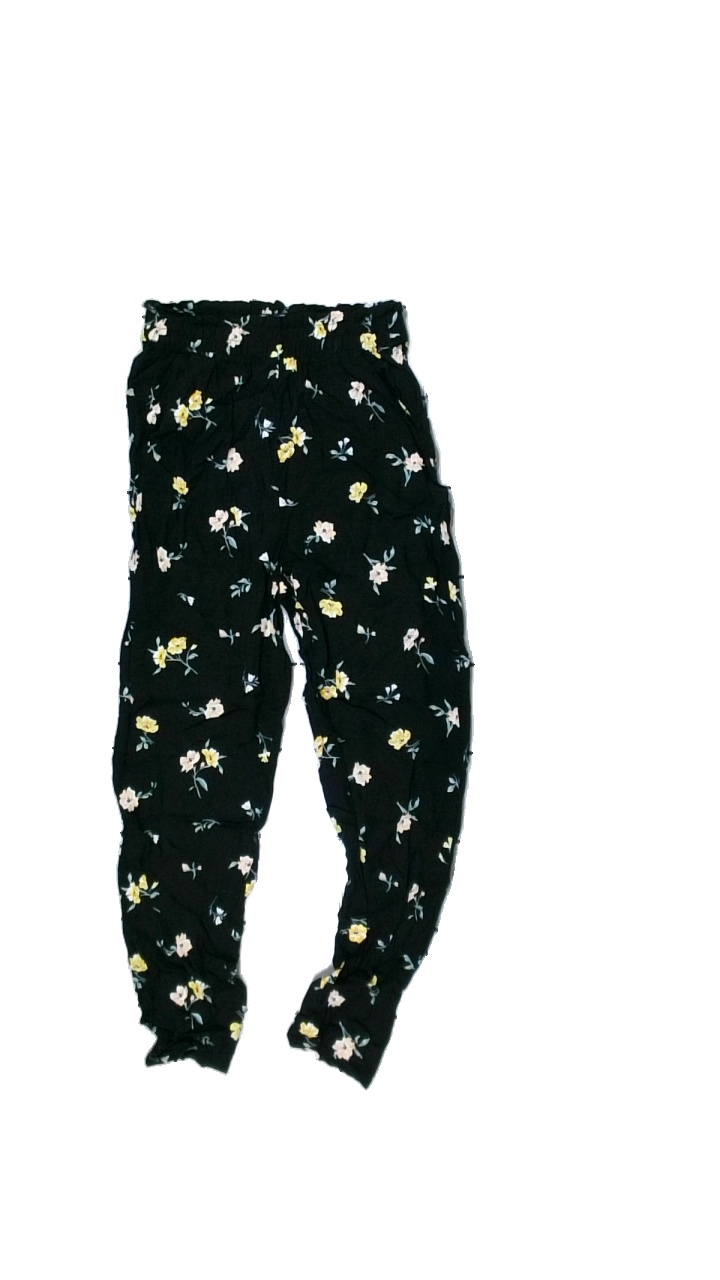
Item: Trousers (Ladies)
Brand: H&m
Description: blommiga byxor, urtvättad
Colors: Black, Yellow, Green, Multicolor
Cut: Regular
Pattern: Floral print
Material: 100% viscose
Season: All
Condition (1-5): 2
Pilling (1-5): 2
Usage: Export
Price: <50